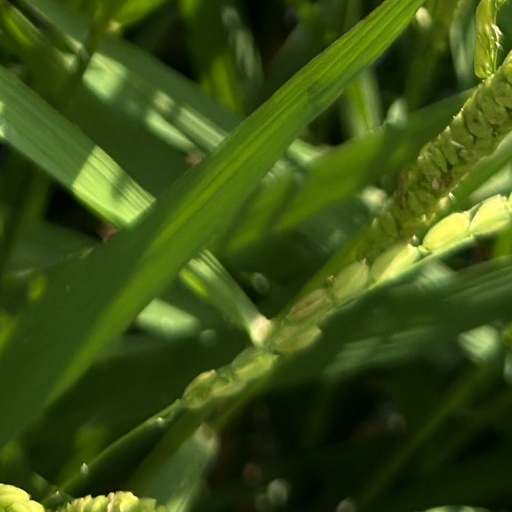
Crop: rice